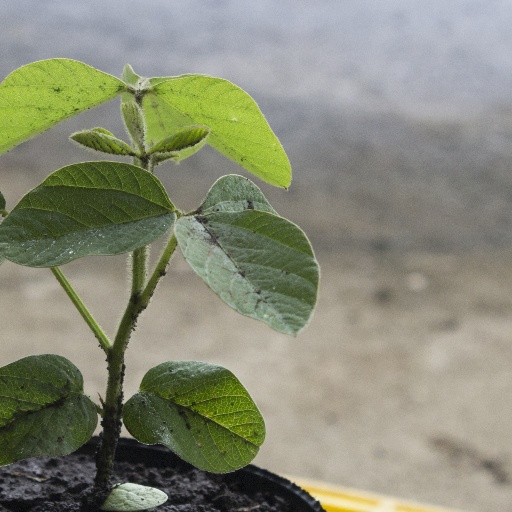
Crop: soybean